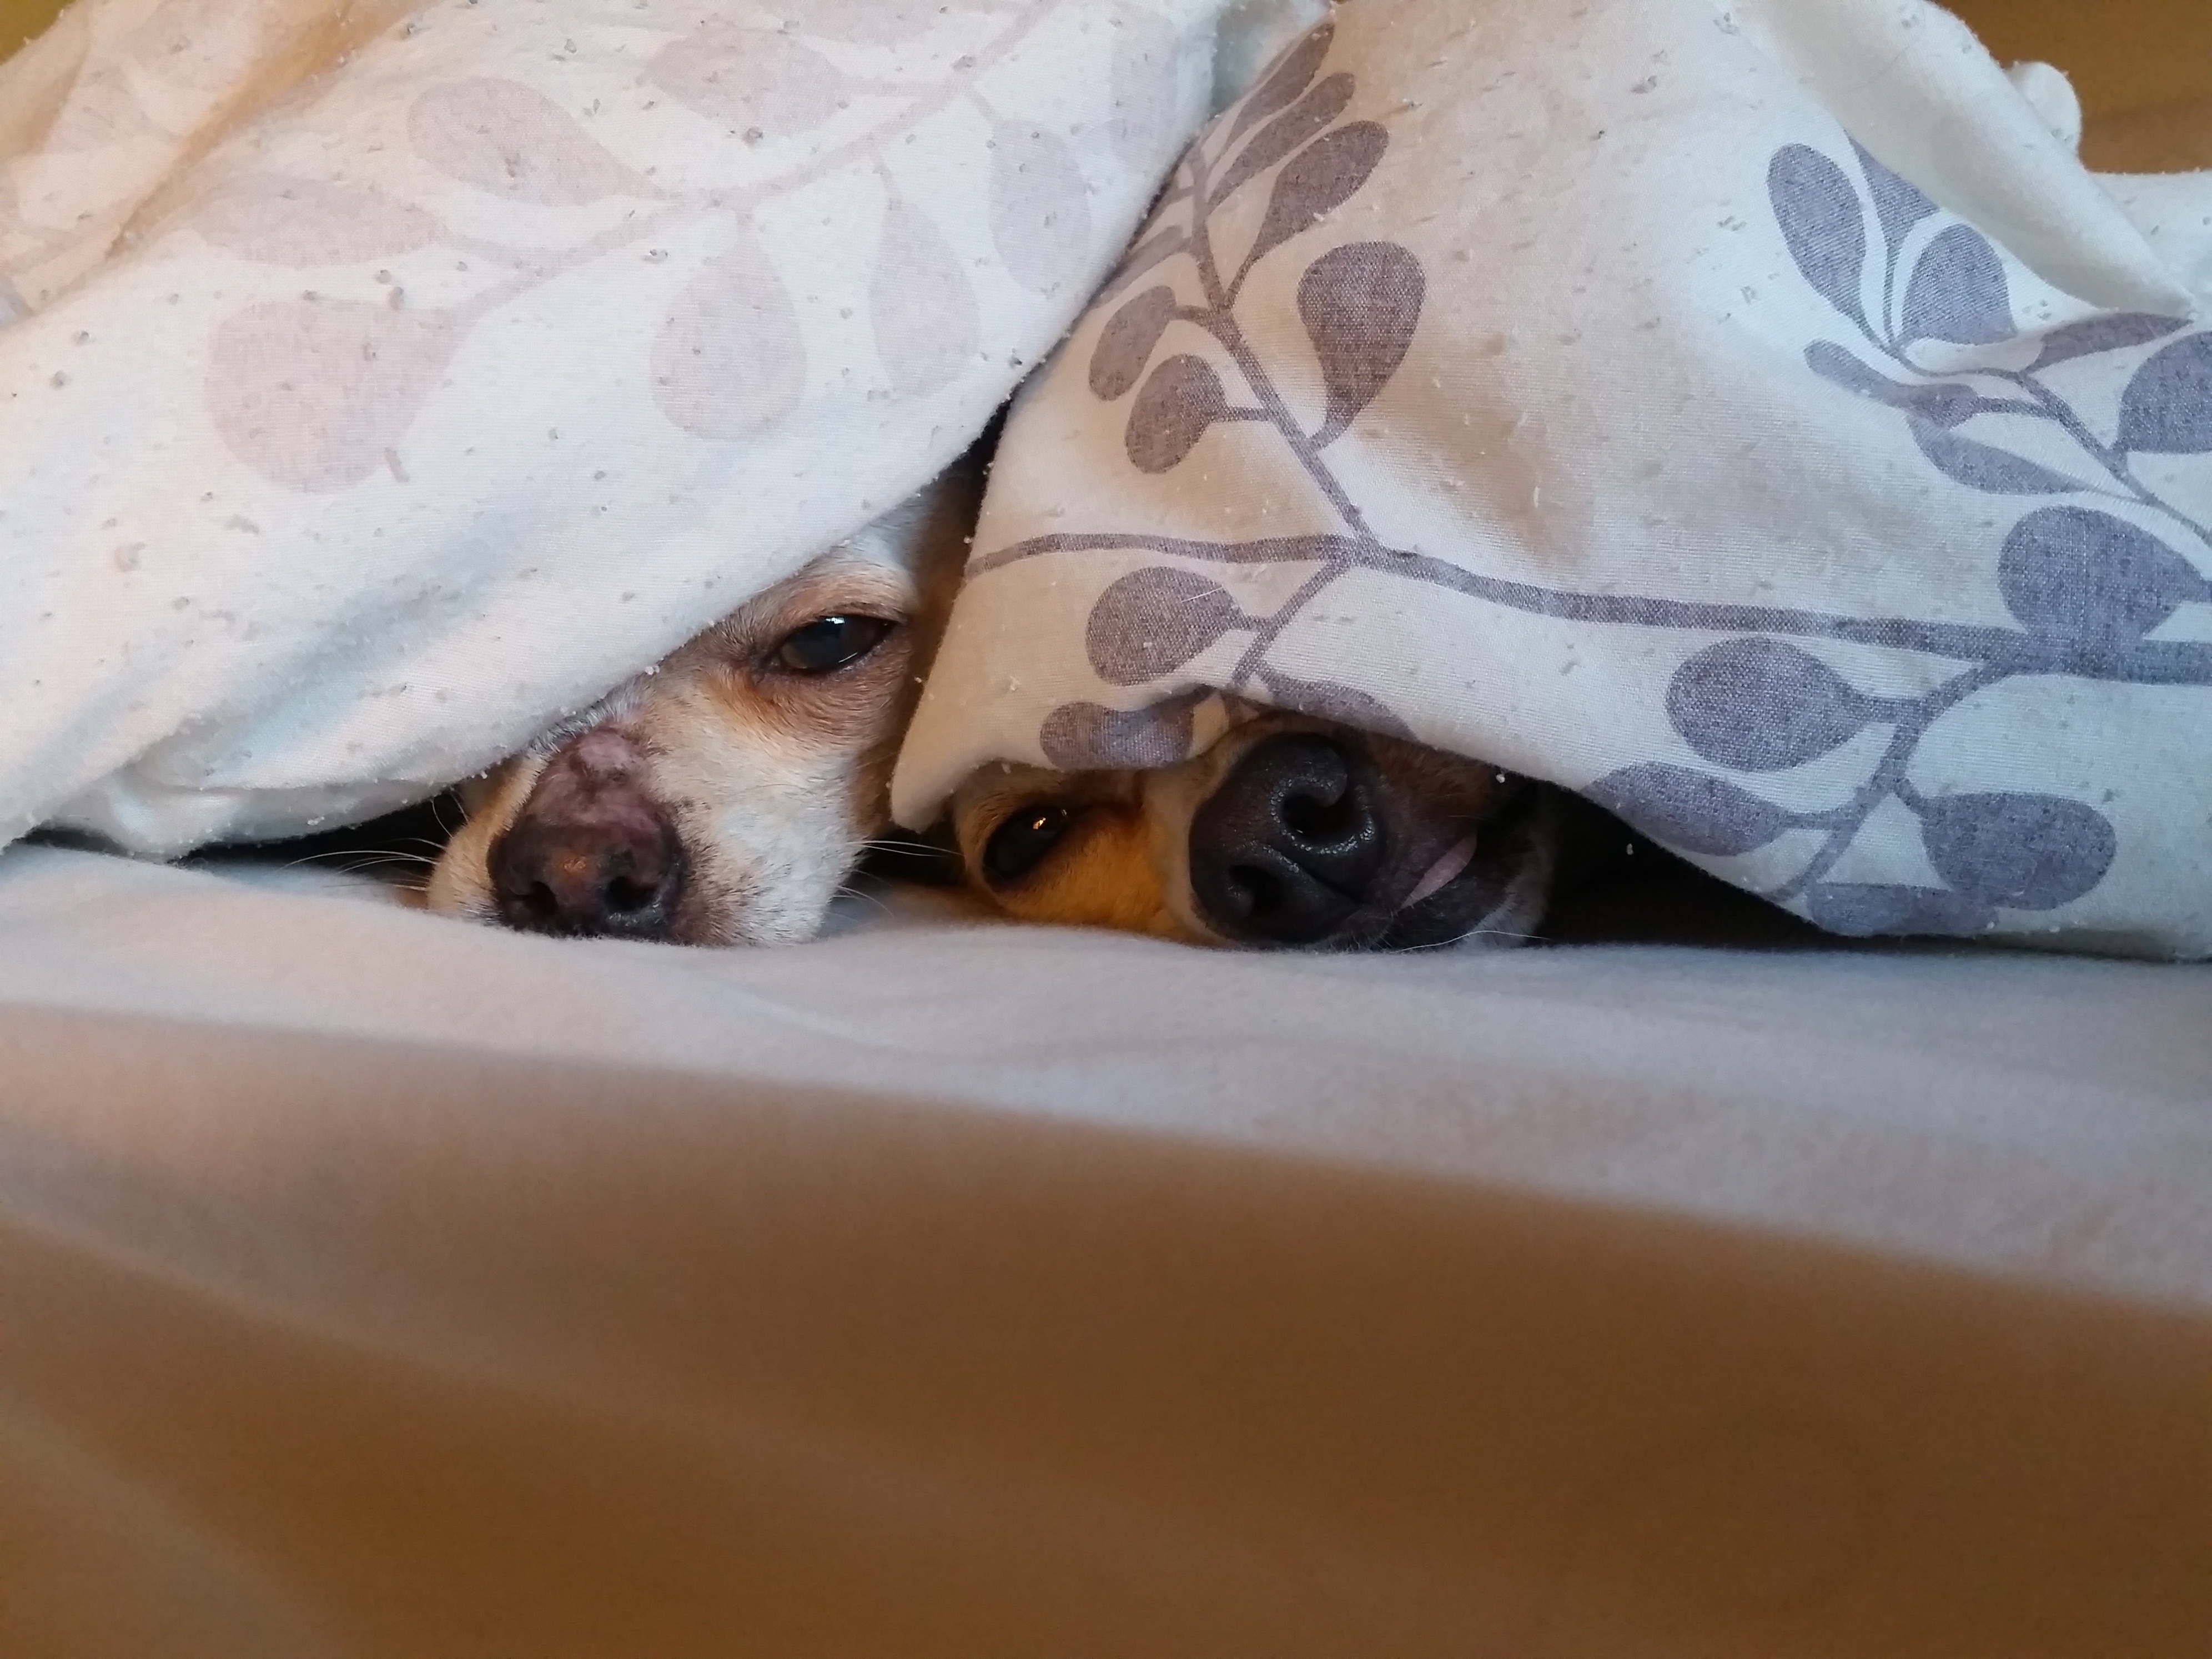
puppy, dog, mammal, dogs, chihuahua, dog like mammal